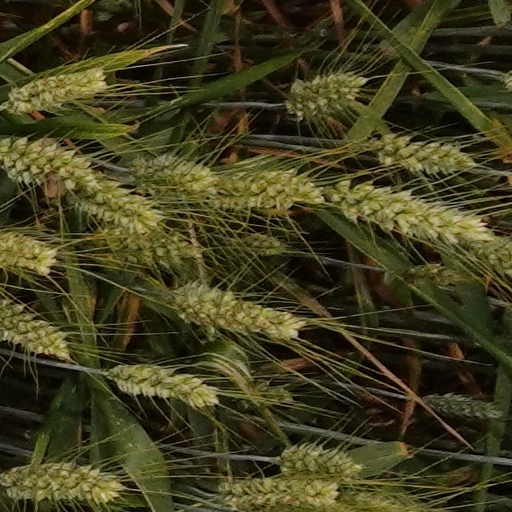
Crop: wheat